James Coates (banker)

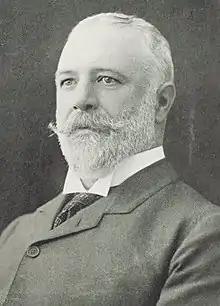
Sir James Coates

Sir James Hugh Buchanan Coates (9 October 1851 – 11 October 1935) was a New Zealand banker and keen sportsman. He was the general manager of the National Bank of New Zealand for 21 years before retiring from that role in 1914, moving to London and becoming a company director.